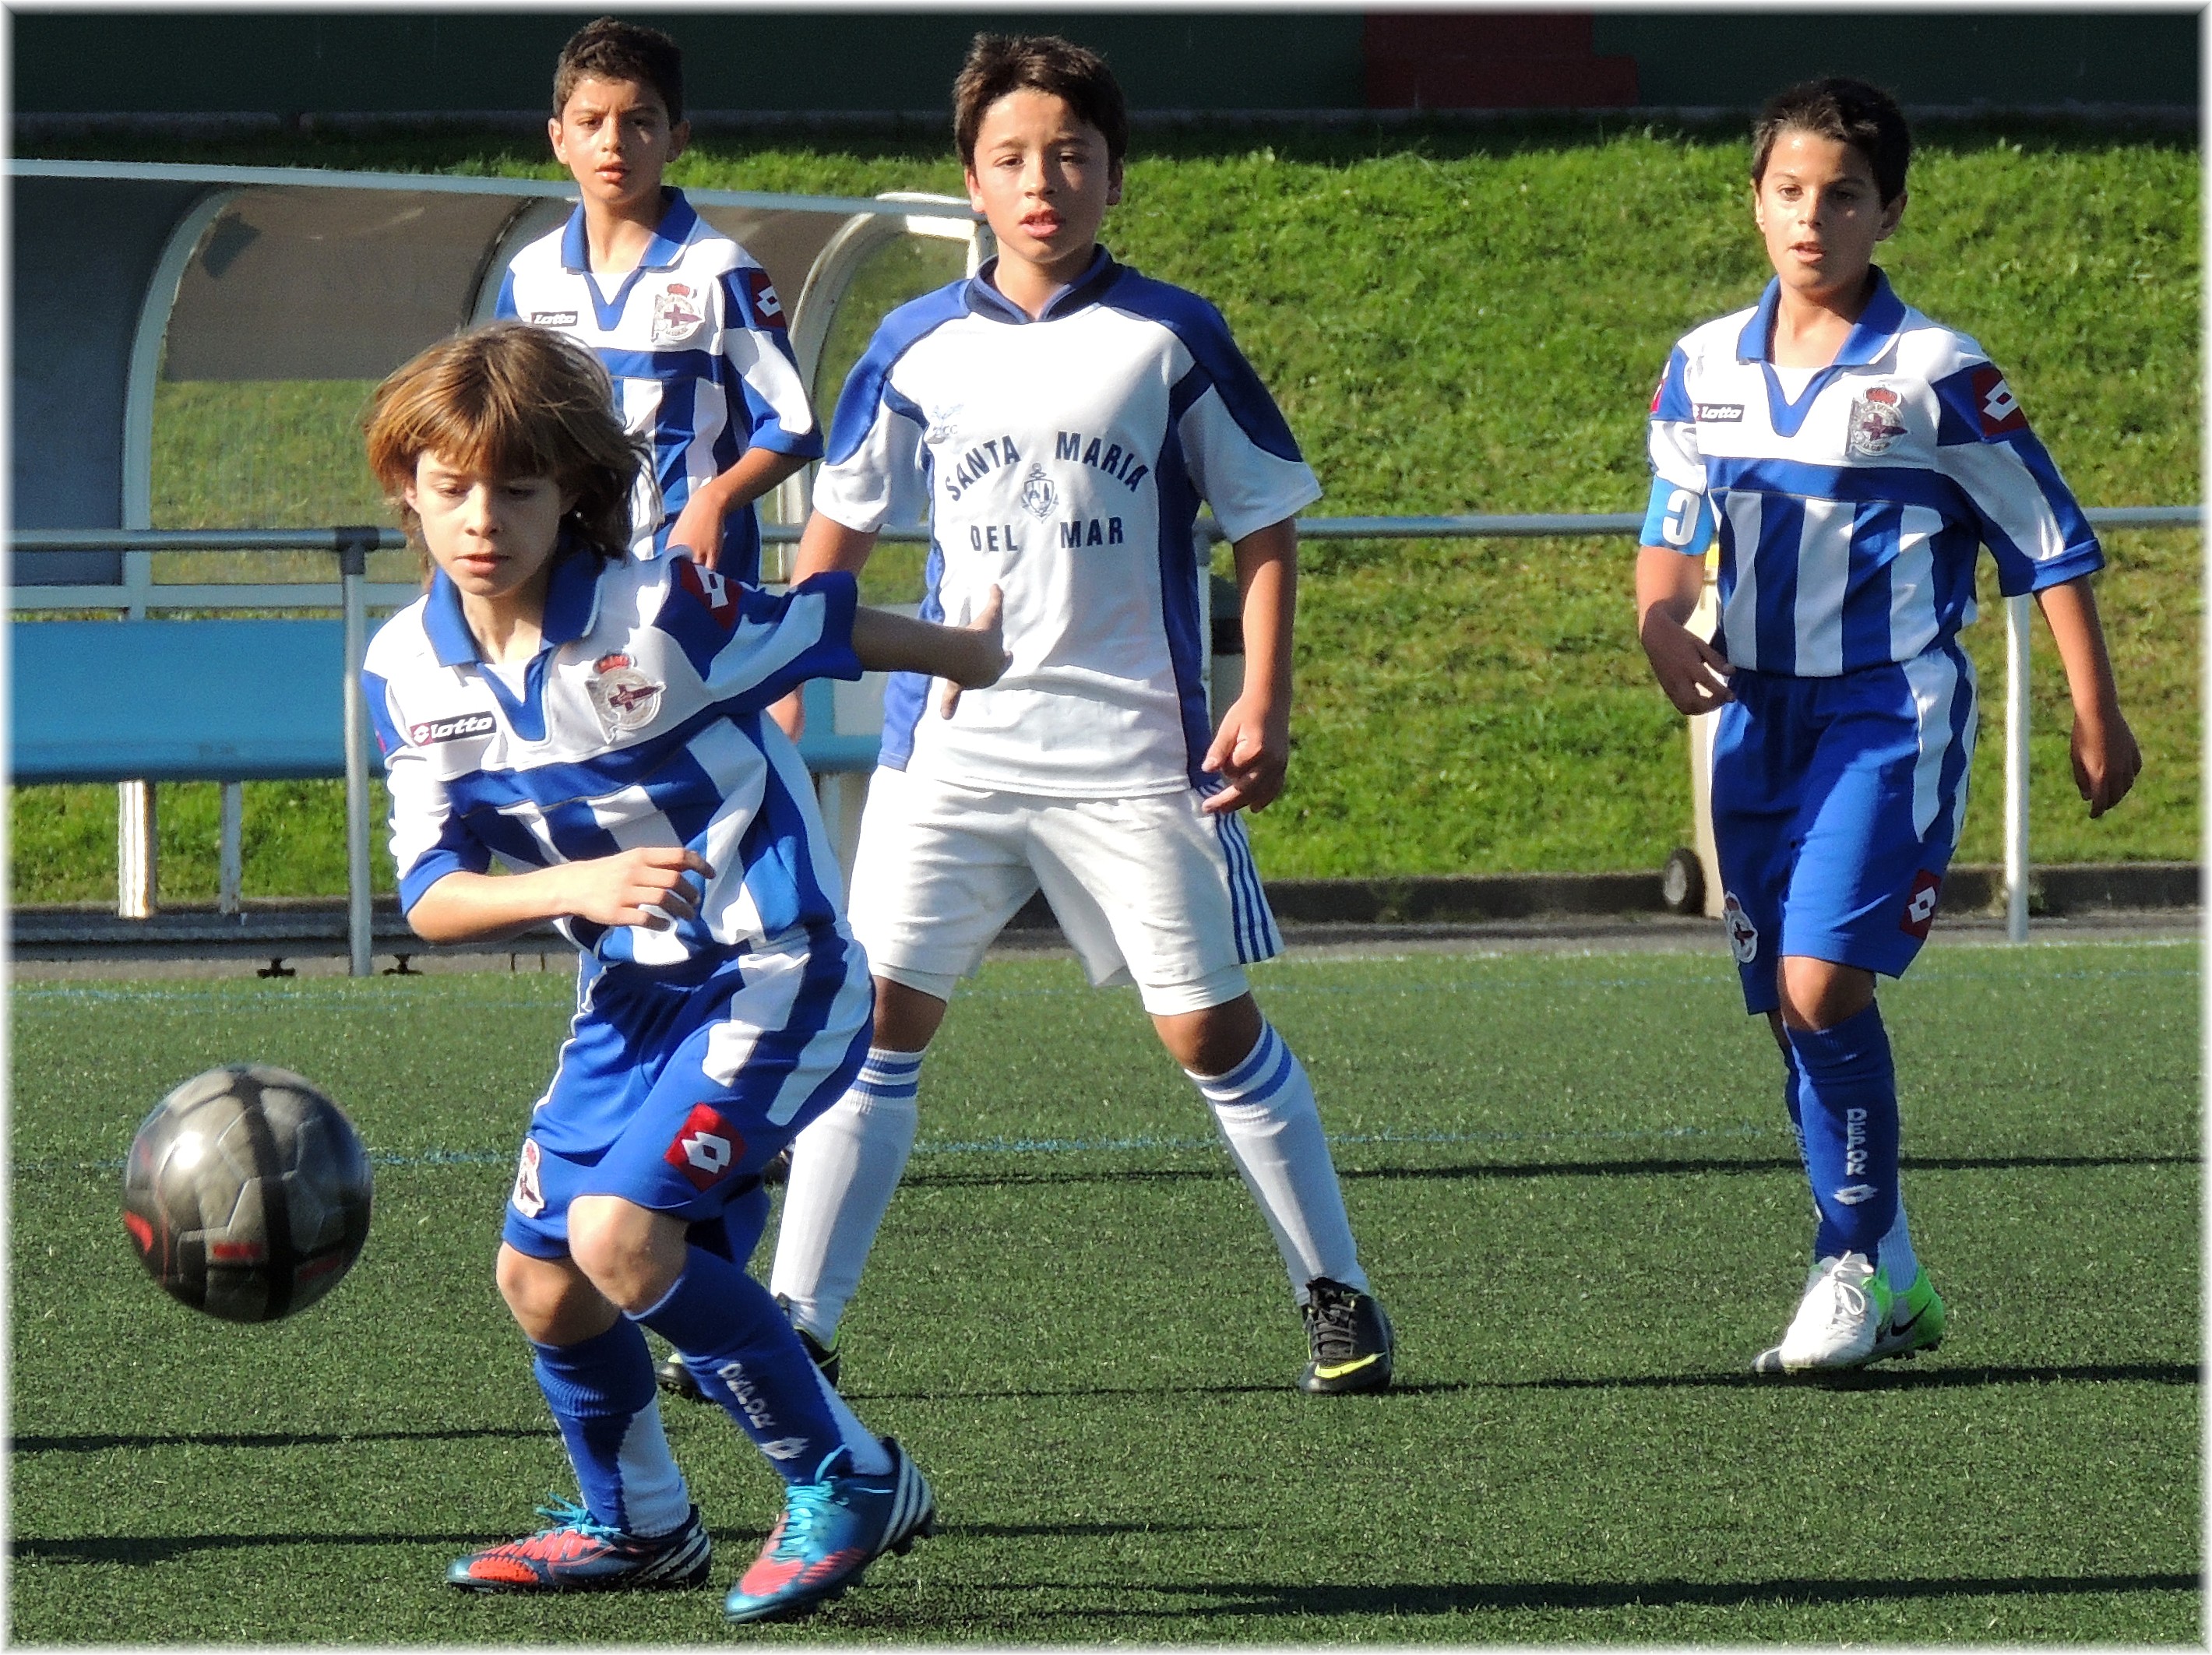
structure, sport, soccer, stadium, player, spain, espagne, team, sports, ball, torre, gente, futbol, espaa, galicia, mygearandme, acorua, lacorua, deporte, tournament, kick, corua, galiza, xente, deportivo, depor, galice, infantiles, pelota, parquedatorre, tackle, football player, ball game, sport venue, competition event, women's football